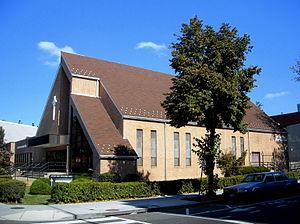
Charlotte Louise Bridges Forten Grimké est une auteure, poète et éducatrice abolitionniste afro-américaine. Née dans une famille abolitionniste de Philadelphie, elle enseigne à des esclaves affranchis pendant la Guerre de Sécession en Caroline du Sud. Plus tard, elle épouse Francis James Grimké, pasteur presbytérien et animateur d'une congrégation importante de Washington. Elle est la nièce des sœurs Grimké, elles-mêmes militantes abolitionnistes, et promeut les droits civils.